History of Speyer

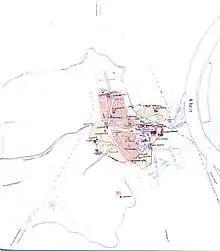
Urban development of Speyer

According to scriptures, through the times, there were several cathedrals in Speyer. The first one was built by Dagobert I around 636 for the bishops of Speyer. In the end of the 8th century St. Stephan's was either renewed or totally reconstructed. For 782 there is mention of a cathedral with the traditional name “Church of St. Mary or St. Stephan”. In 846 Bishop Gebhard (846–880) consecrated a second cathedral. For 858 there is mention of a “cathedral of the sacred virgin Mary, which stands in the town of Speyer”, “cathedral of sacred Maria, built in the town of Speyer”, or “the before mentioned sacred cathedral”. Other scriptures of 853/54 mention a “cathedral of Speyer”. Therefore, the existence of a Carolingian cathedral in Speyer is assumed but remnants were never found.